Oxbow Creek

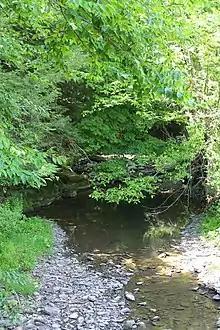
Oxbow Creek looking upstream

Oxbow Creek begins in Oxbow Lake, which the tributary Oxbow Inlet flows into, in Lemon Township. The creek flows east and then south for a few tenths of a mile, entering a valley. It then turns east for several tenths of a mile, flowing through the valley, before receiving the tributary Horton Creek from the left. At this point, the creek turns south-southeast for several tenths of a mile before turning south. After a few tenths of a mile, it turns southeast for a short distance, crossing Pennsylvania Route 92 and reaching its confluence with Tunkhannock Creek.